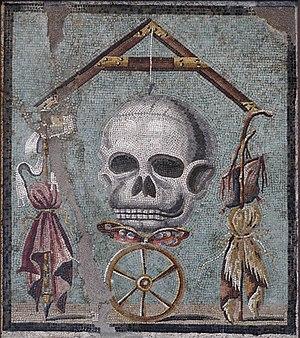
La mosaïque représente la Roue de la Fortune qui, lorsqu'elle tourne, peut faire du riche (symbolisé par l'étoffe pourpre à gauche) un pauvre, et du pauvre (symbolisé par la peau de chèvre à droite) un riche
Memento mori est une formule du christianisme médiéval. Exprimant la vanité de la vie terrestre, elle se réfère à l'« art de mourir », ou Ars moriendi. Elle induit une éthique du détachement et de l'ascèse. Elle est proche d'une autre locution latine : « Sic transit gloria mundi ».
Le musée archéologique national de Naples est un musée principalement consacré à l'antiquité classique qui rassemble une des plus riches collections gréco-romaines existant au monde. Il est considéré comme l'un des plus importants musées archéologiques du monde, voire le plus important en termes d'histoire romaine. Sa surface d'exposition totale est de 12 650 m².